Dome Fire (2020)

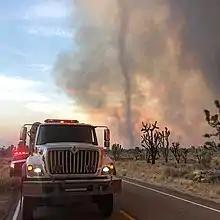
A fire whirl forms in the smoke plume of the Dome Fire on August 16

Conditions made the going difficult. In addition to the wind, temperatures remained extremely high; in the Baker area 20 miles to the west of the fire, temperatures reached a high of 117 degrees on August 17. Another challenging factor was the lack of bulldozers, often used to create a firebreak clear of vegetation so as to stop a fire's spread. The ecologically sensitive nature of the preserve meant much of the firefighting had to be done by hand, with aircraft supporting when available.